Dormoy Bathtub

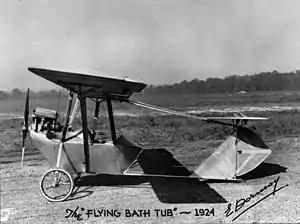

The Dormoy Bathtub was a simple-to-construct, high wing racing aircraft of the 1920s.